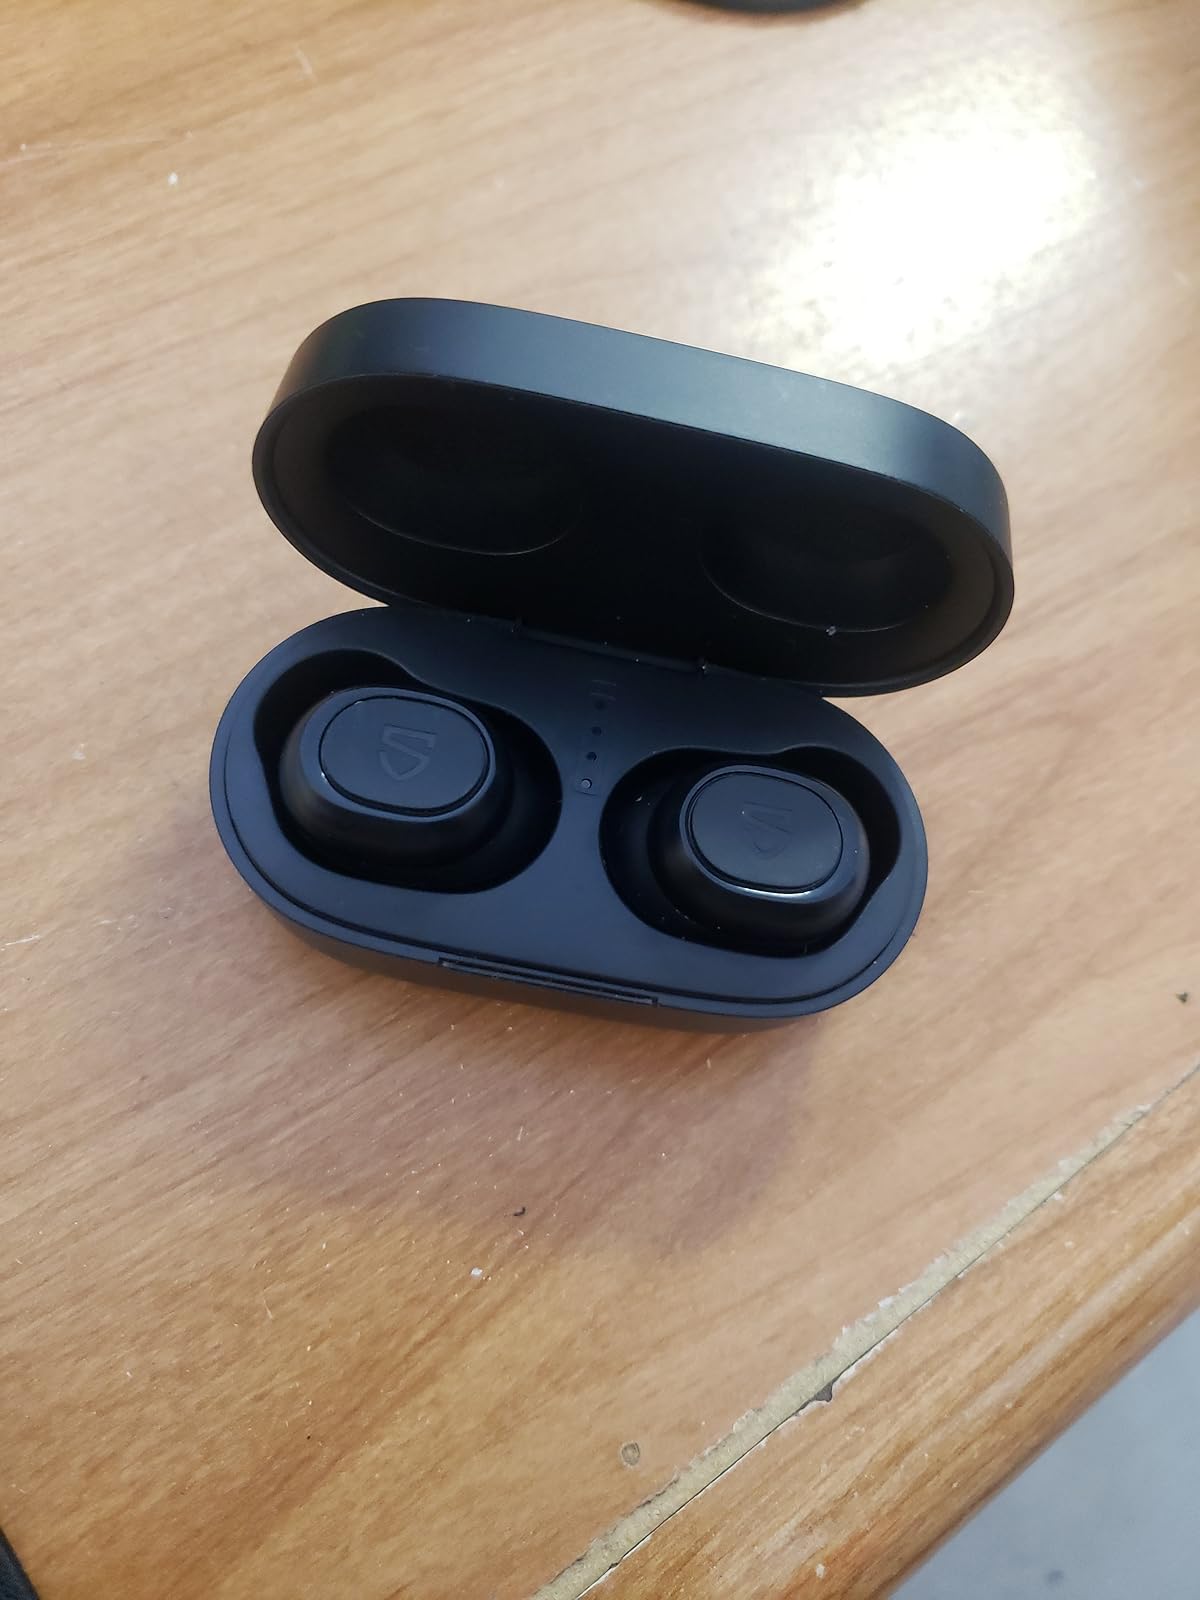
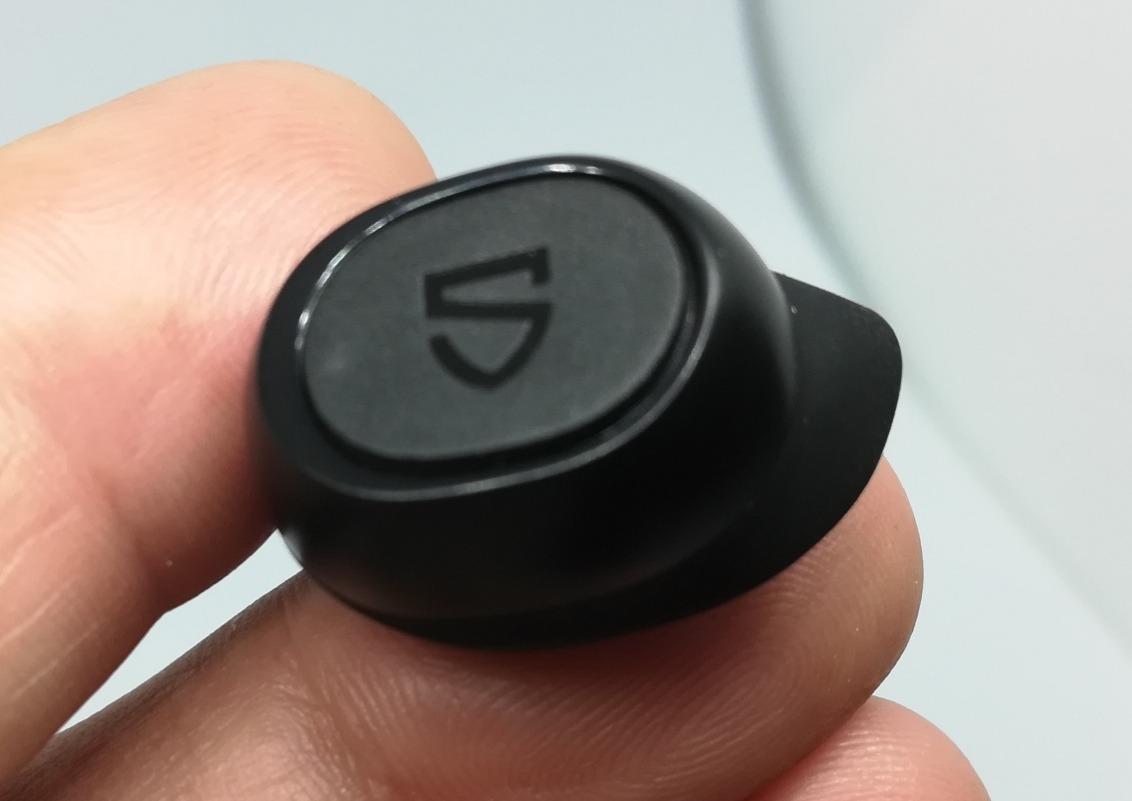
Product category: earbuds
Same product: yes